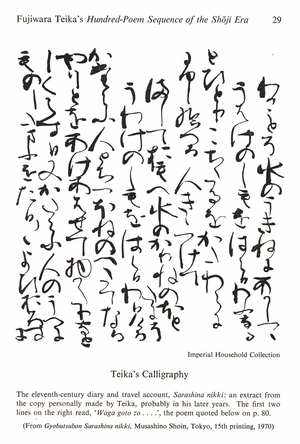
Fujiwara no Teika, aussi connu sous les noms Fujiwara no Sadaie ou Sada-ie, est un poète japonais de waka, critique, calligraphe, romancier, anthologiste, scribe et érudit de la fin de l'époque de Heian et du début de l'époque de Kamakura. Son influence était énorme et à ce jour, on le compte comme l'un des plus grands poètes japonais et peut-être le plus grand maître de la forme waka, ancienne forme poétique composé de cinq lignes avec un total de 31 syllabes.
Le Sarashina nikki traduit en français Le Journal de Sarashina est une œuvre japonaise écrite par Sugawara no Takasue no Musume, née en 1008, pendant l'époque de Heian. Elle y raconte sa vie de l'âge de 13 à 52 ans. Le genre littéraire nikki signifie littéralement « journal intime », mais se rapproche plus de mémoires autobiographiques ou de compilations d'anecdotes, de récits de voyage, de poésie, etc. À la cour de Heian, les intrigues et les romances au palais restent un thème privilégié.
Le terme nikki, signifiant « journal » ou « note journalière », désigne au Japon plusieurs formes d’écrit à travers les siècles pouvant se rapprocher de journaux intimes, de notes administratives ou de recueils d’anecdotes et de poésie ; la dimension temporelle y est presque toujours présente. Ces journaux sont tenus suivant les époques par des catégories sociales variées et dans des optiques différentes. Originaire de Chine, le nikki connaît au Japon un développement fortement lié à la cour de Heian.